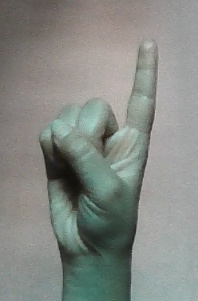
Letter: bb